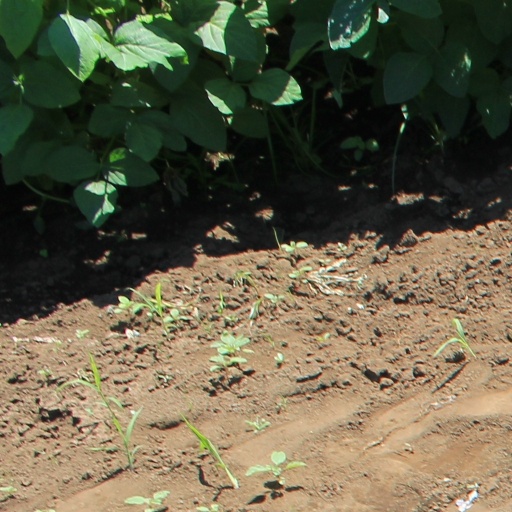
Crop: soybean